Ambigram

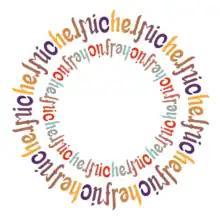
Chain ambigram Michel Onfray.

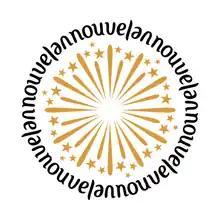
This chain ambigram "nouvel an" ("new year", in French) reads upside down.

In a figure / ground ambigram, letters fit together so the negative space around and between one word spells another word.